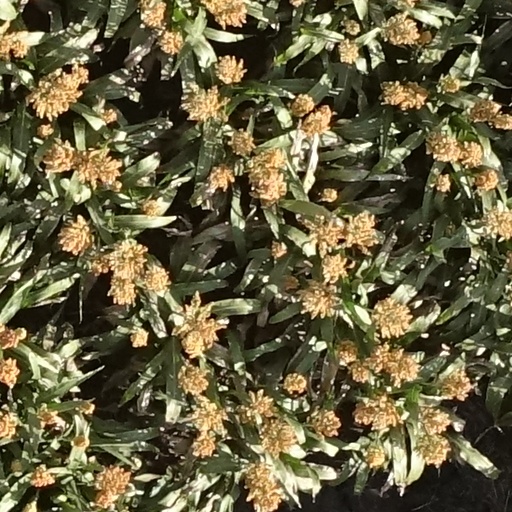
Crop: sorghum